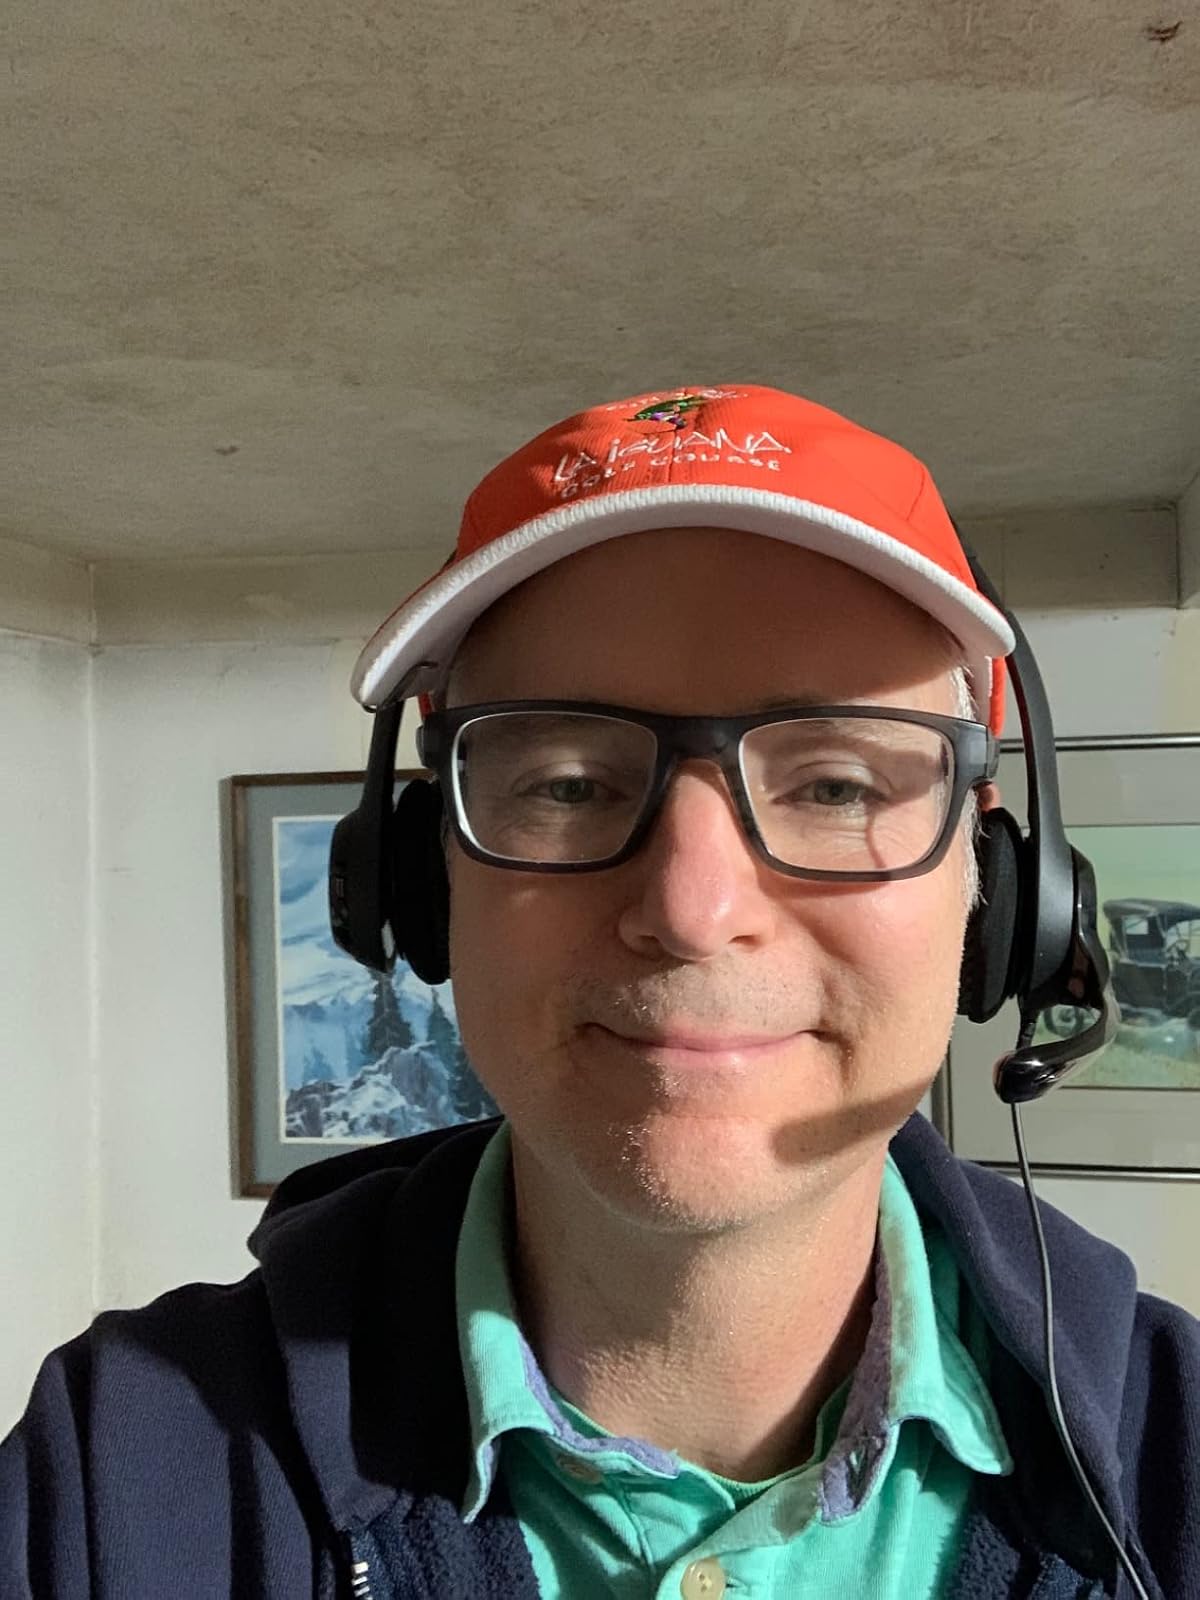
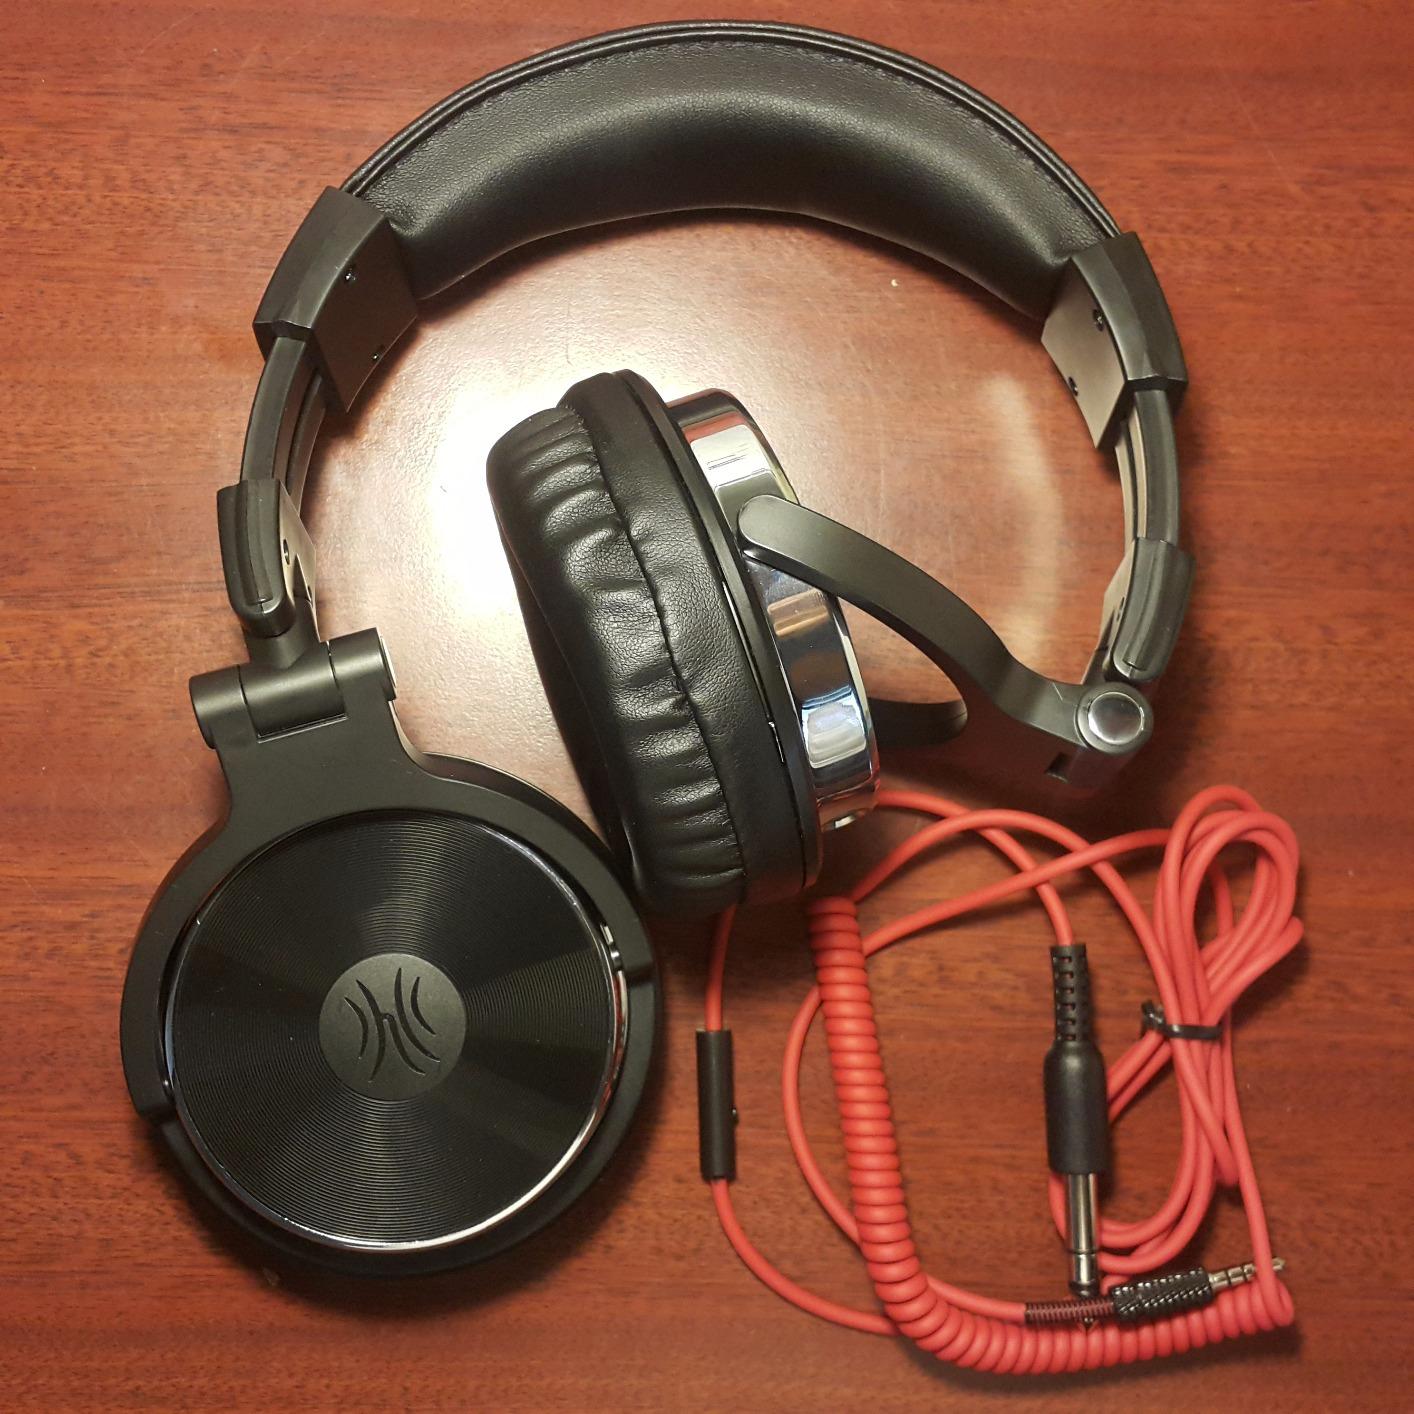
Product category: headphones
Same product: no